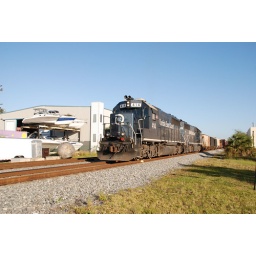
FEC unit train runs past a boat storage facility in Ft. Lauderdale Fl